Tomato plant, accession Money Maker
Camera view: vertical (180 deg); turntable rotation: 150 degrees
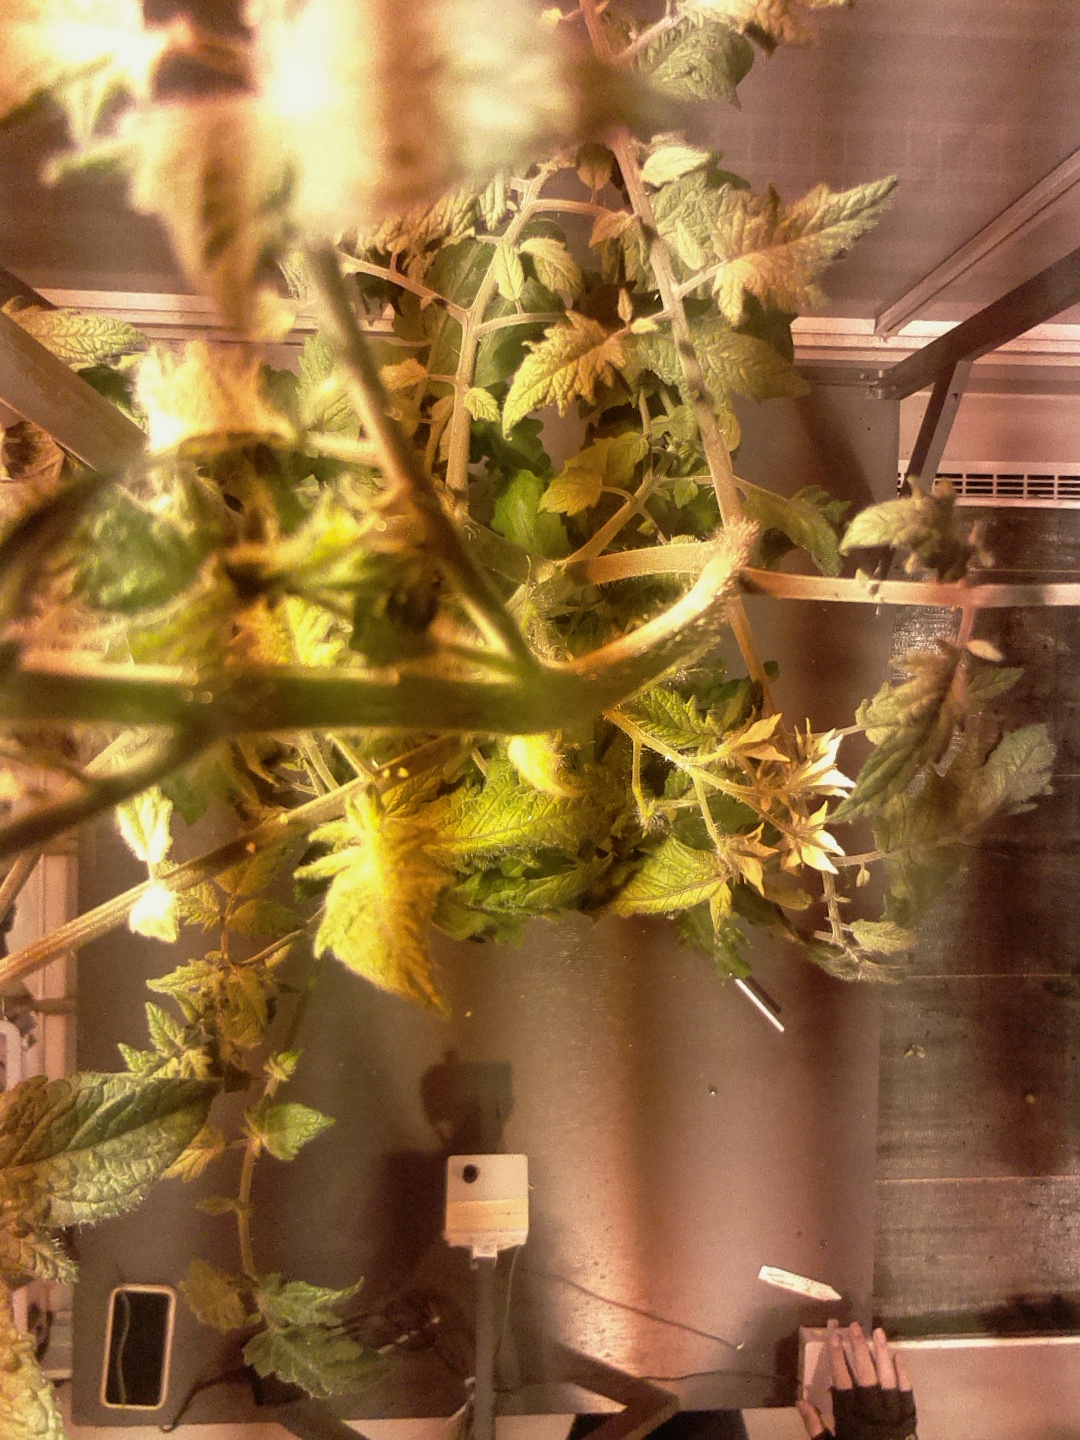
BBCH growth stage 71: 10%-20% of final fruit size